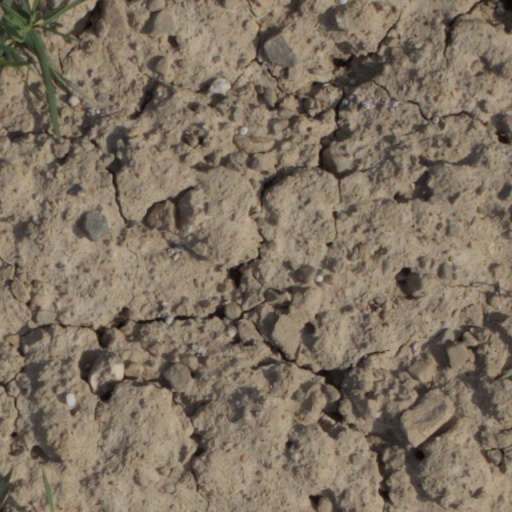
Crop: wheat